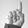
ASL letter: D